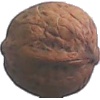
Label: walnut